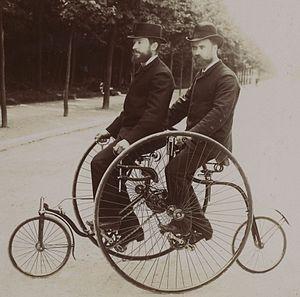
[Collection Jules Beau. Photographie sportive]
Cycles Clément était un fabricant de bicyclettes français créé par Adolphe Clément-Bayard. Les ateliers étaient situés au n°20 rue Brunel à Paris.